Carlo Mazzoni

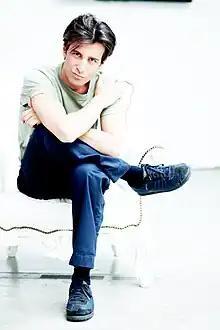
Carlo Mazzoni

Determined to be a professional writer, he started working at the Italian "Vogue".